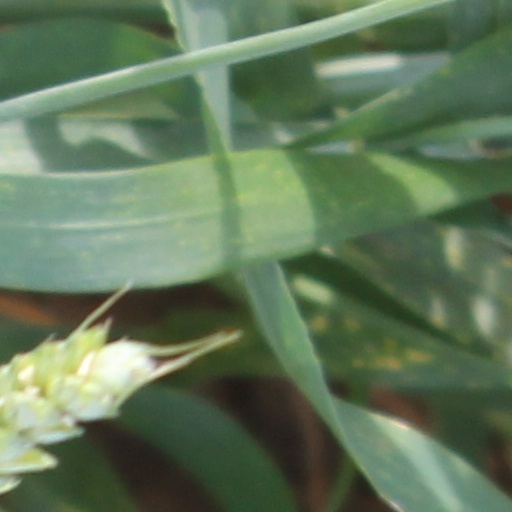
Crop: wheat